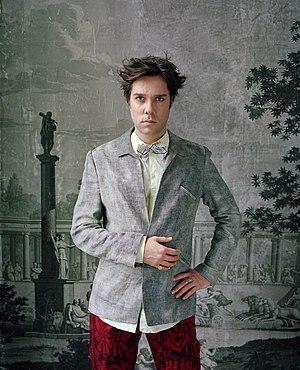
Rufus Wainwright, né le 22 juillet 1973 à Rhinebeck, est un auteur-compositeur-interprète canado-américain qui chante principalement en anglais, ayant habité presque toute son enfance à Montréal, où il a d'ailleurs toujours une résidence.